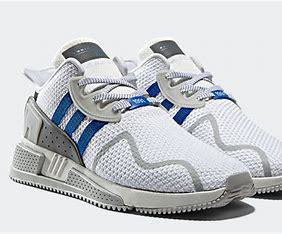
Brand: Adidas
Model: EQT Cushion Adv